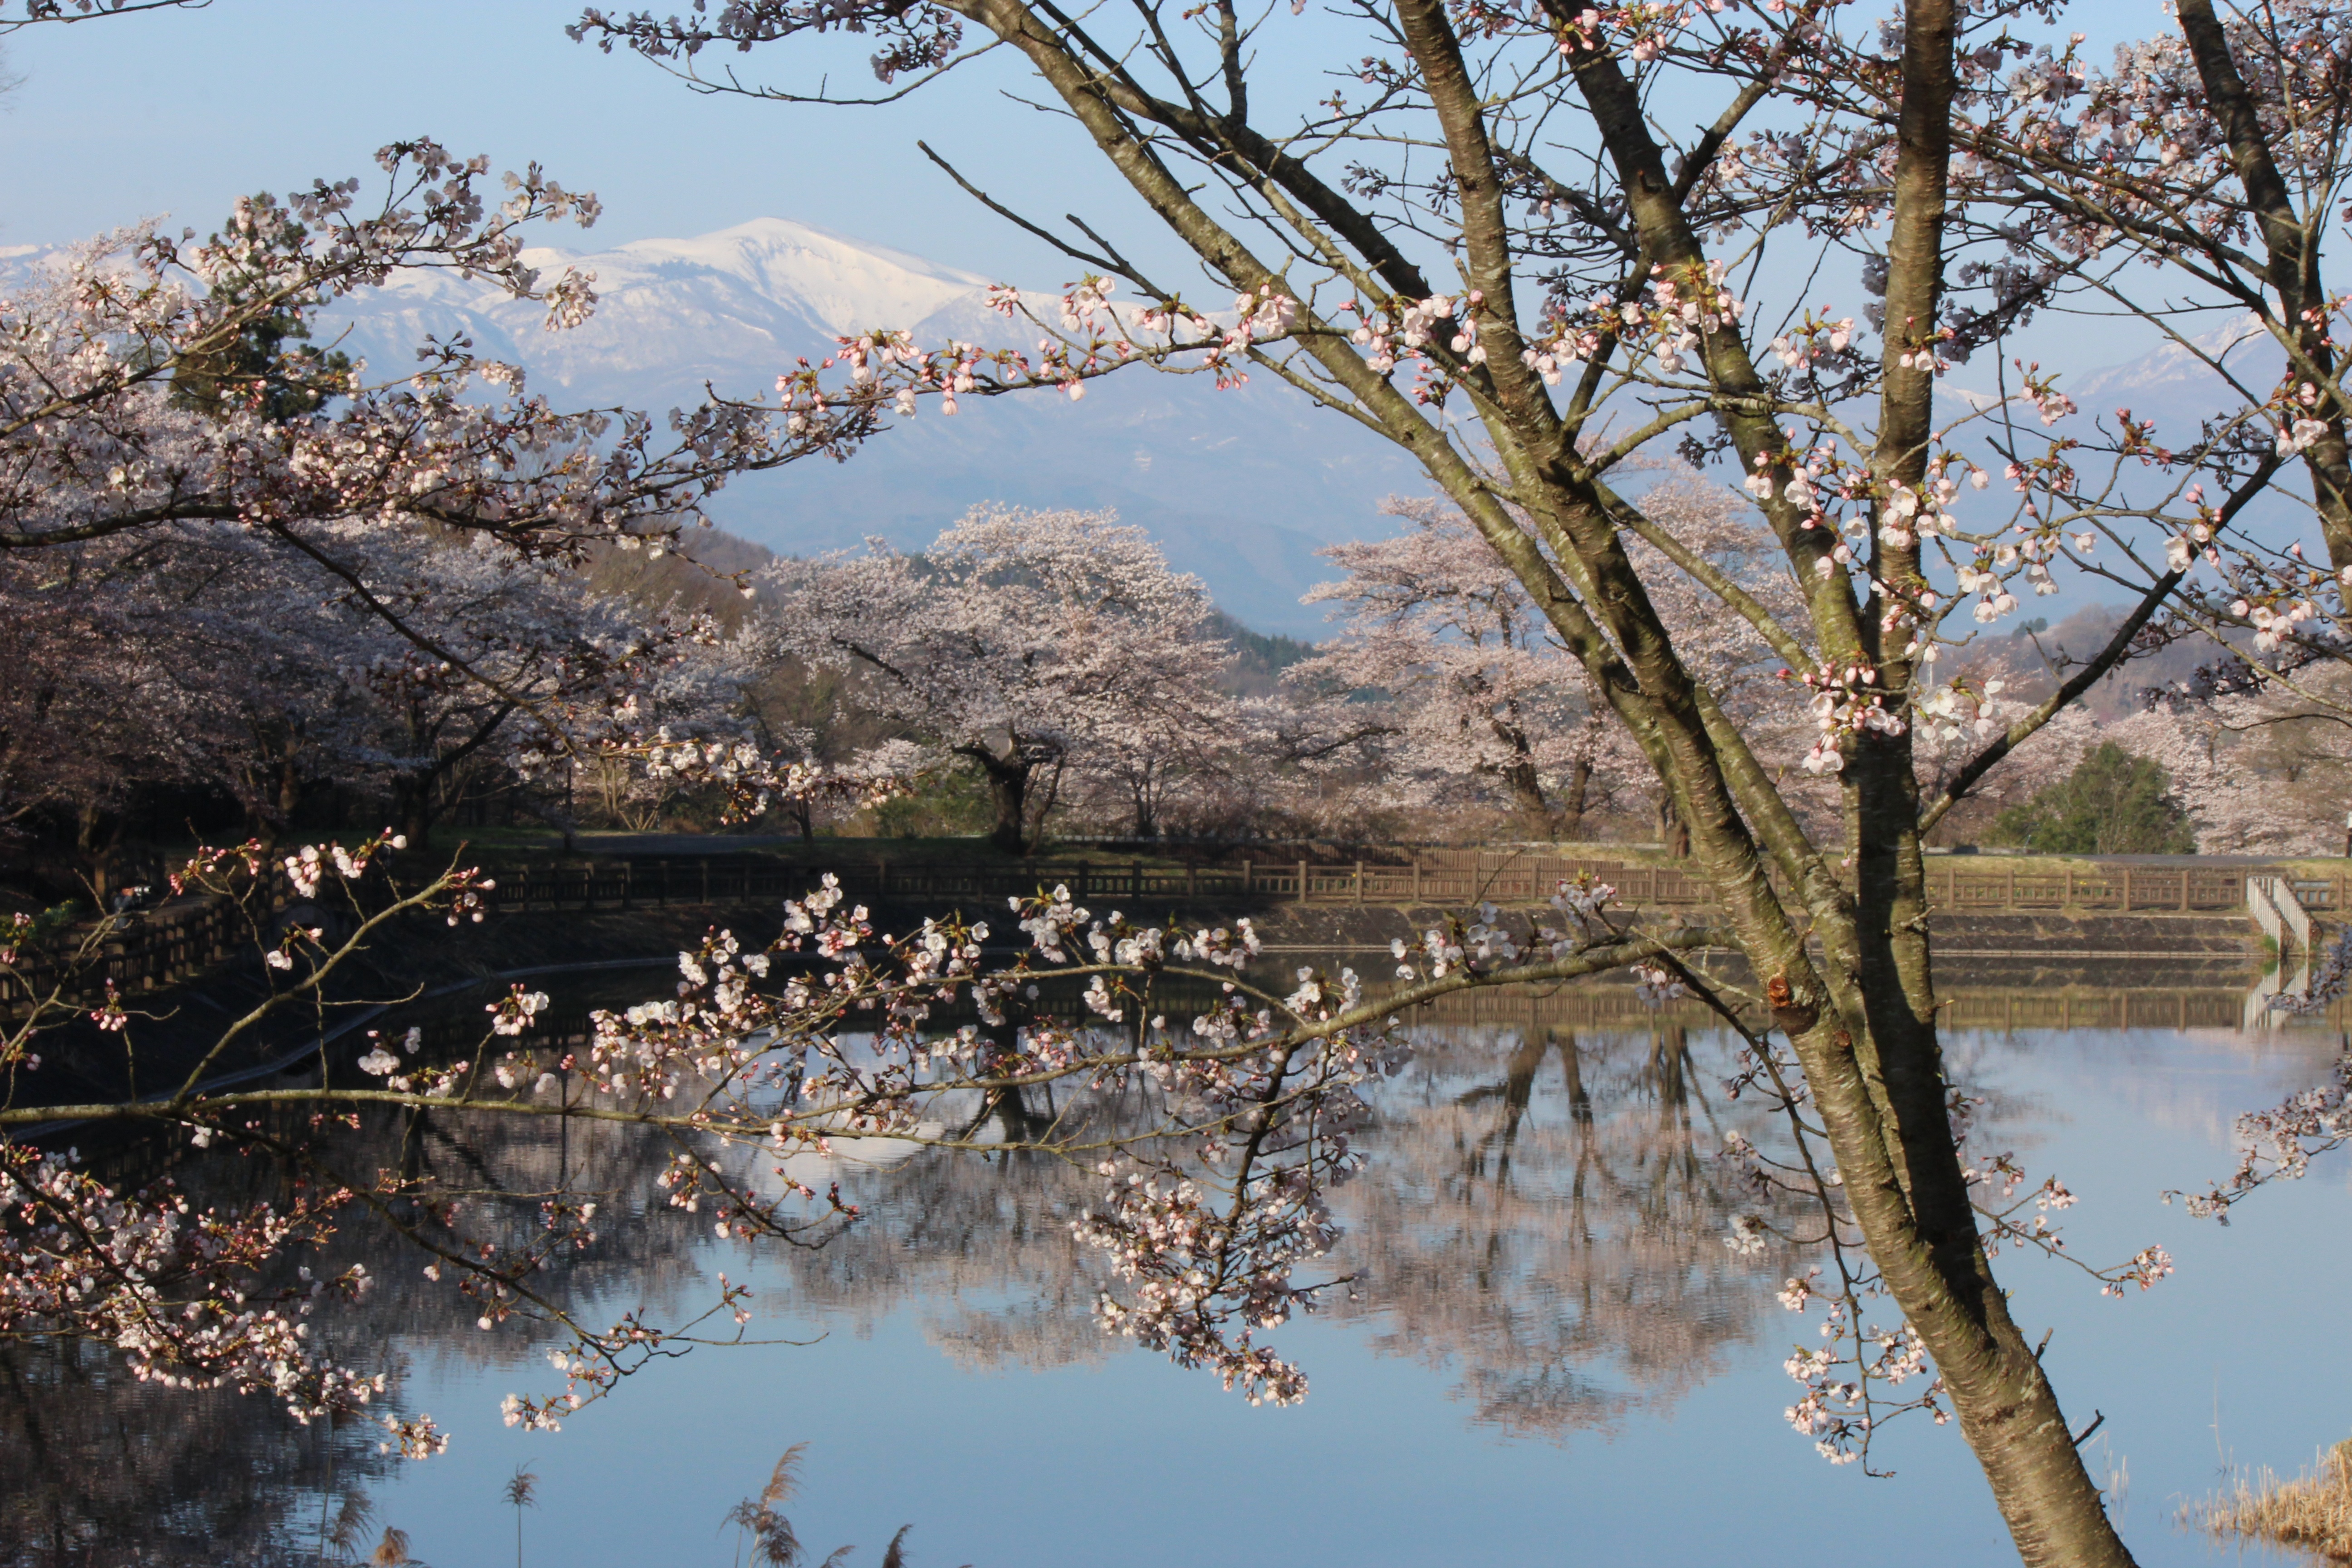
tree, water, branch, blossom, snow, winter, plant, flower, lake, frost, river, pond, spring, reflection, autumn, season, cherry blossom, cherry, fukushima, woody plant, watari, azumayama, chaya marsh park